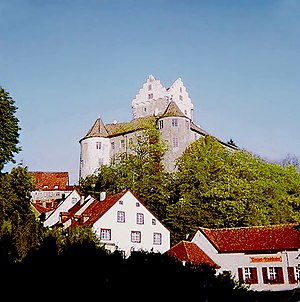
Meersburg / Historie
Borgen oven for byen
Meersburg er en by i Bodenseekreis i den tyske delstat Baden-Württemberg med 5.944 indbyggere. Den ligger mellem Friedrichshafen og Überlingen.